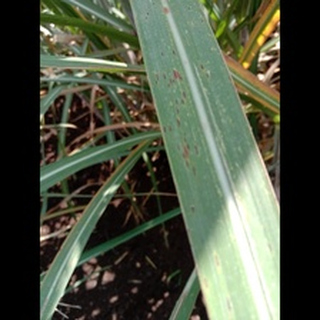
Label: sugarcane_rust